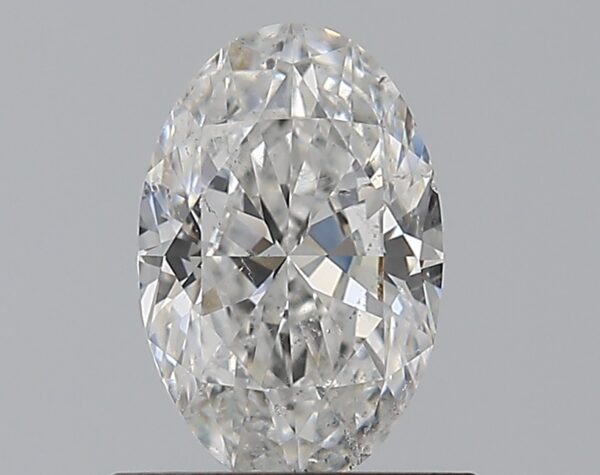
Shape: oval
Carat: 0.8
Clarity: SI2
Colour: F
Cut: VG
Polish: EX
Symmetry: VG
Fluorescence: F
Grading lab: GIA
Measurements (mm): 7.52 x 4.95 x 3.1